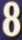
Number: 8